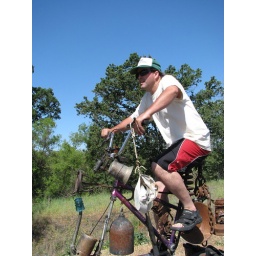
Tom, man-of-steel, on his mountain man tall bike made it look like a ride in the park